Occupational safety and health

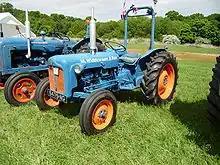
Rollover protection bar on a Fordson tractor

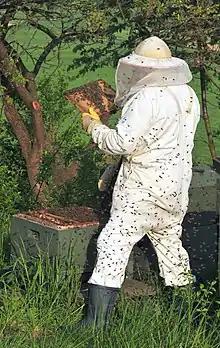

Agriculture workers are often at risk of work-related injuries, lung disease, noise-induced hearing loss, skin disease, as well as certain cancers related to chemical use or prolonged sun exposure. On industrialized farms, injuries frequently involve the use of agricultural machinery. The most common cause of fatal agricultural injuries in the United States is tractor rollovers, which can be prevented by the use of roll over protection structures which limit the risk of injury in case a tractor rolls over. Pesticides and other chemicals used in farming can also be hazardous to worker health, and workers exposed to pesticides may experience illnesses or birth defects. As an industry in which families, including children, commonly work alongside their families, agriculture is a common source of occupational injuries and illnesses among younger workers. Common causes of fatal injuries among young farm worker include drowning, machinery and motor vehicle-related accidents.